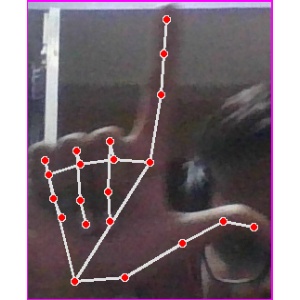
अक्षर: ल